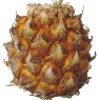
Label: Pineapple Mini 1